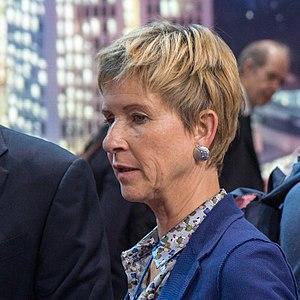
Susanne Klatten est la fille de Herbert et Johanna Quandt et à ce titre est une des héritières de BMW. En mars 2017, sa fortune était estimée à environ vingt milliards de dollars américains, ce qui faisait d'elle la femme la plus riche d'Allemagne et la 38ᵉ personne la plus riche du monde.